Hauke Brückner

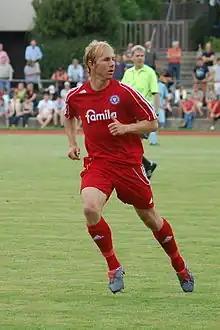
Brückner with Holstein Kiel

Hauke Brückner (born 29 February 1980) is a German former professional footballer who played as a defender or defensive midfielder.